Duke of Vallombrosa

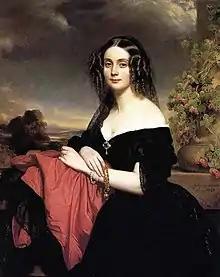
Portrait of the Duchess of Vallombrosa ("née" Claire Galard de Béarn)

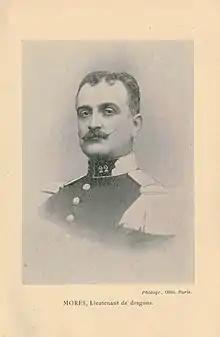
Marquis de Morès

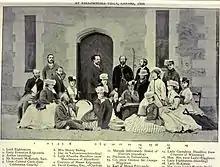
The Duke and Duchess of Vallombrosa, among others, at Château Vallombrosa in Cannes, 1866.

The Dukes of Vallombrosa trace their origins back to Jayme Manca (d. 1300), an ally of James II of Aragon; they were made lords of the Morès and the Montemaggiore in the Kingdom of Sardinia in 1450. His descendants continued to distinguish themselves, including against the Moors, and were honored by King Ferdinand and Queen Isabella of Castile.